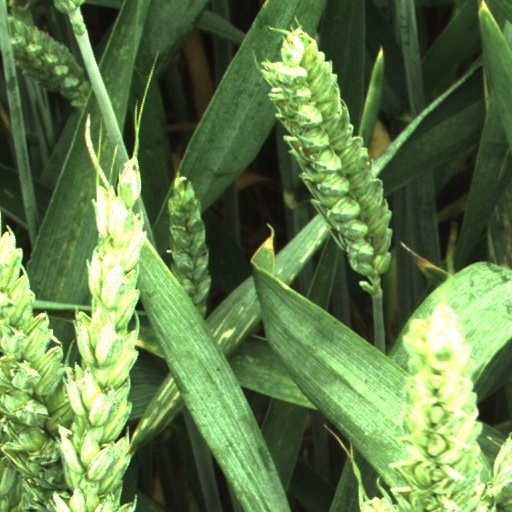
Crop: wheat